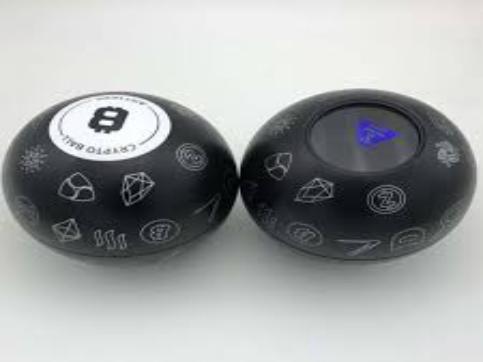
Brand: magic 8-ball
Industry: Leisure